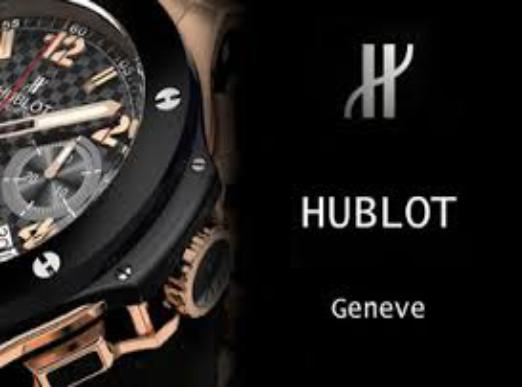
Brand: Hublot
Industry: Electronic